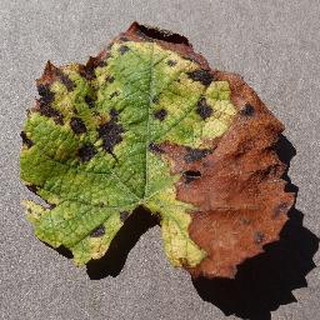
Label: grape_leaf_blight